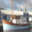
Label: ship